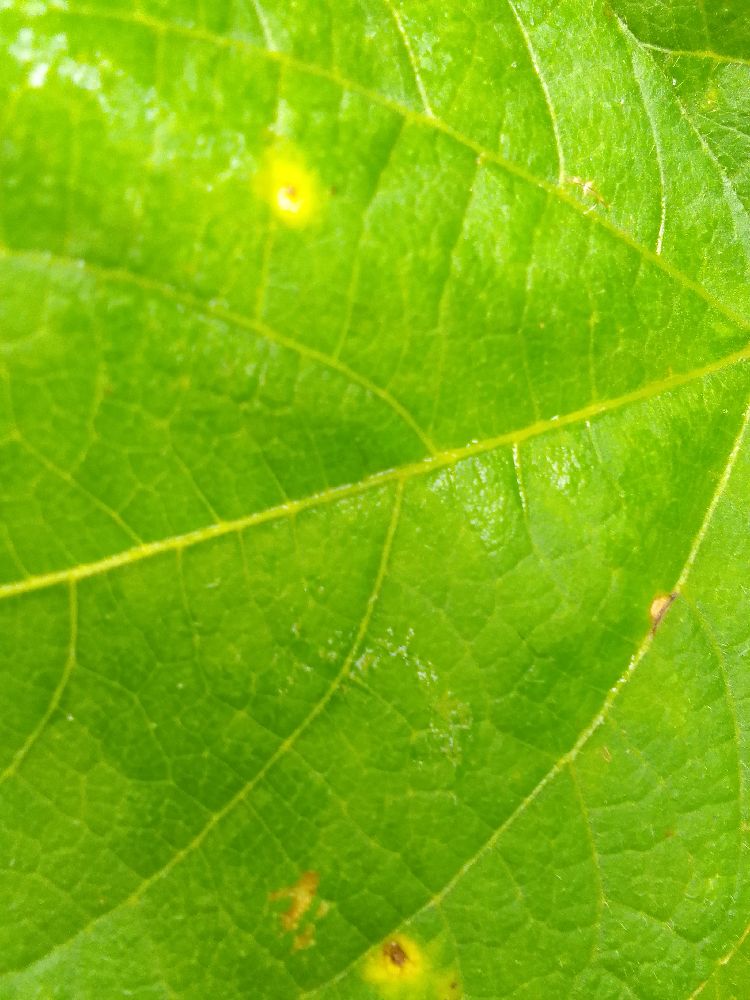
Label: rust